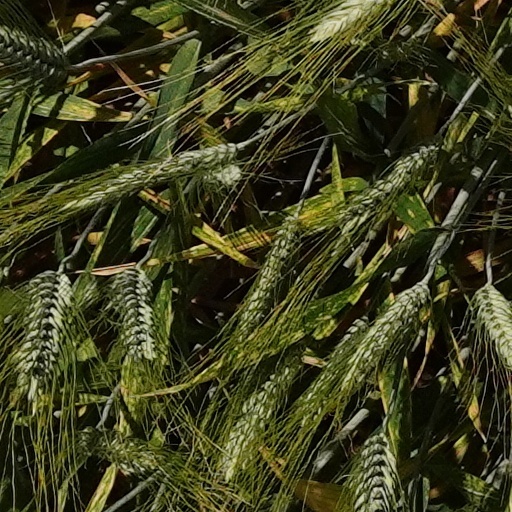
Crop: wheat